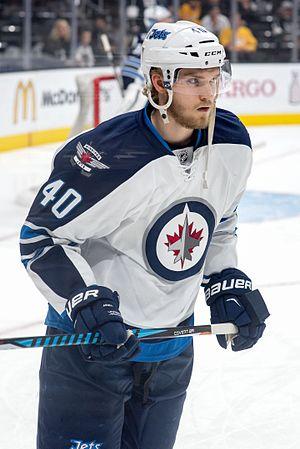
Joel Armia est un joueur professionnel finlandais de hockey sur glace. Il évolue au poste d'ailier.